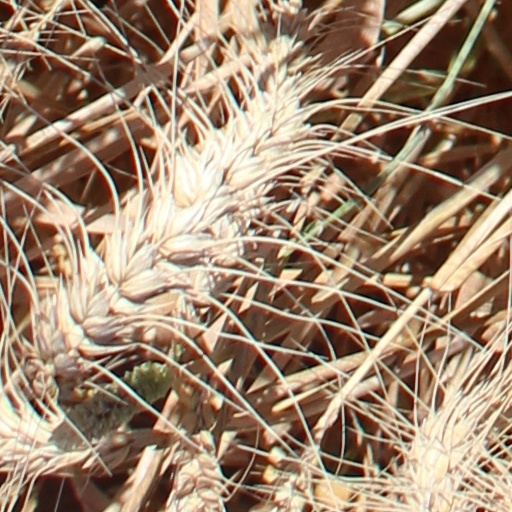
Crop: wheat